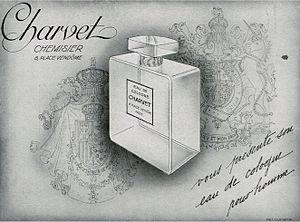
Charvet Place Vendôme, également appelée Charvet, est une entreprise française de création et de confection de vêtements sur mesure et de prêt-à-porter de luxe, pour hommes et pour femmes, notamment le linge, les cravates et les costumes. Fondée en 1838, elle a été le premier chemisier à ouvrir un commerce spécialisé. Depuis le XIXᵉ siècle, elle est spécialisée dans la fourniture de vêtements sur mesure aux rois, princes et chefs d'État. Son unique établissement est situé au 28, place Vendôme, à Paris.